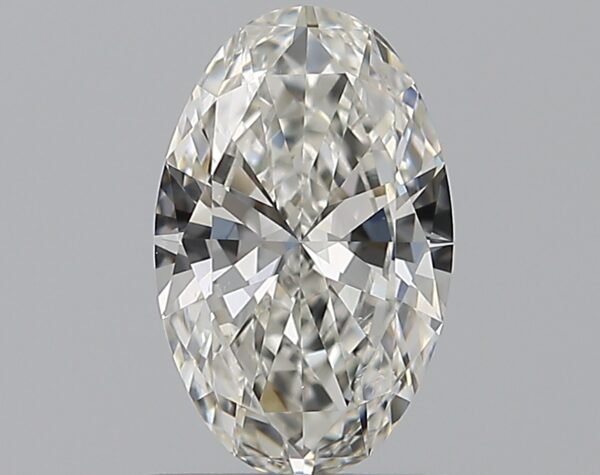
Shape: oval
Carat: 0.7
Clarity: SI1
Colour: H
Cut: EX
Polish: EX
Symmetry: VG
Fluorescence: N
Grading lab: GIA
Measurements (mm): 7.86 x 4.98 x 2.81